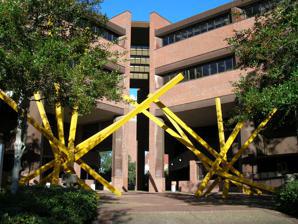
Building: University of Florida Marston Science Library
Country: United States of America
Year built: 1987
Science and engineering library in Gainesville, Florida, United States Marston Science Library Type Public Established 1987 Location Gainesville , Florida , United States Website Marston Science Library The Marston Science Library , often called Marston , is the science and engineering library of the University of Florida (UF) located in Gainesville, Florida . Administered by the university's George A. Smathers Libraries system, Marston hosts the university's extensive collections in agriculture , biological sciences , chemical and physical sciences , engineering , mathematics , and statistics , as well as librarians trained to help students and faculty working in these fields. It is located in the center of UF's campus adjacent to campus landmarks such as Turlington Hall , the University Auditorium , and Century Tower . History Marston Science Library exterior The Marston Science Library was named for the seventh president of the University of Florida, Robert Q. Marston , who served from 1974 to 1984. Marston was a medical doctor, research scientist and Rhodes Scholar , who previously served as the dean of the University of Mississippi School of Medicine (1961–1965) and the director of the National Institutes of Health (1968–1973). Completed in 1987, the Marston Science Library brought together several existing science branch libraries, including the Agriculture Library (founded in 1905), the Physics Library (1909), the Botany Library (1909), the Engineering Library (1912), the Chemistry Library (1923) and the Biology-Geology Library (1947). In 2008, Marston began hosting an annual competition, the Elegance of Science, in which University of Florida faculty, staff and students submit artwork on the topic of science. Collaboration Commons Collaboration Commons is the name for the renovated first floor of the Marston Science Library. Completed in the Fall of 2014, the approximately $5.7 million project was designed to act as a progressive study area for students. The new study space includes the additions of more general seating, a conference room, and multiple group study rooms. Innovative technology was also added, with 3D scanning and 3D printing equipment, as well as a multi-touch visualization wall and the new MADE@UF Lab for creating mobile apps and games all included as a part of the project. The first floor of the Marston Science Library was previously home to around 190,000 pre-1990 academic journals and the sizeable Government Documents Department and Map & Imagery Library collection. In order to make room for the new project, the government documents and the journals were moved to be stored at the Auxiliary Library Facility, and the Map & Imagery Library collection was moved across campus to the first floor of Smathers Library East . See also History of the University of Florida List of University of Florida buildings List of University of Florida presidents University of Florida Campus Historic District References